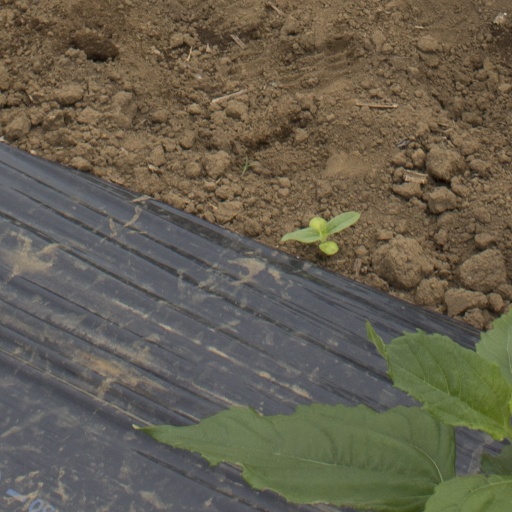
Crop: Jerusalem artichoke